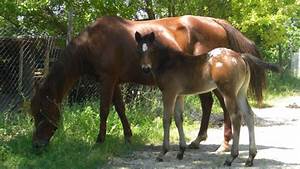
Label: horse